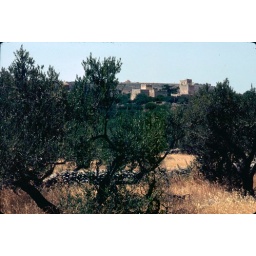
Olive trees, tower houses in the Mani Spring 1979